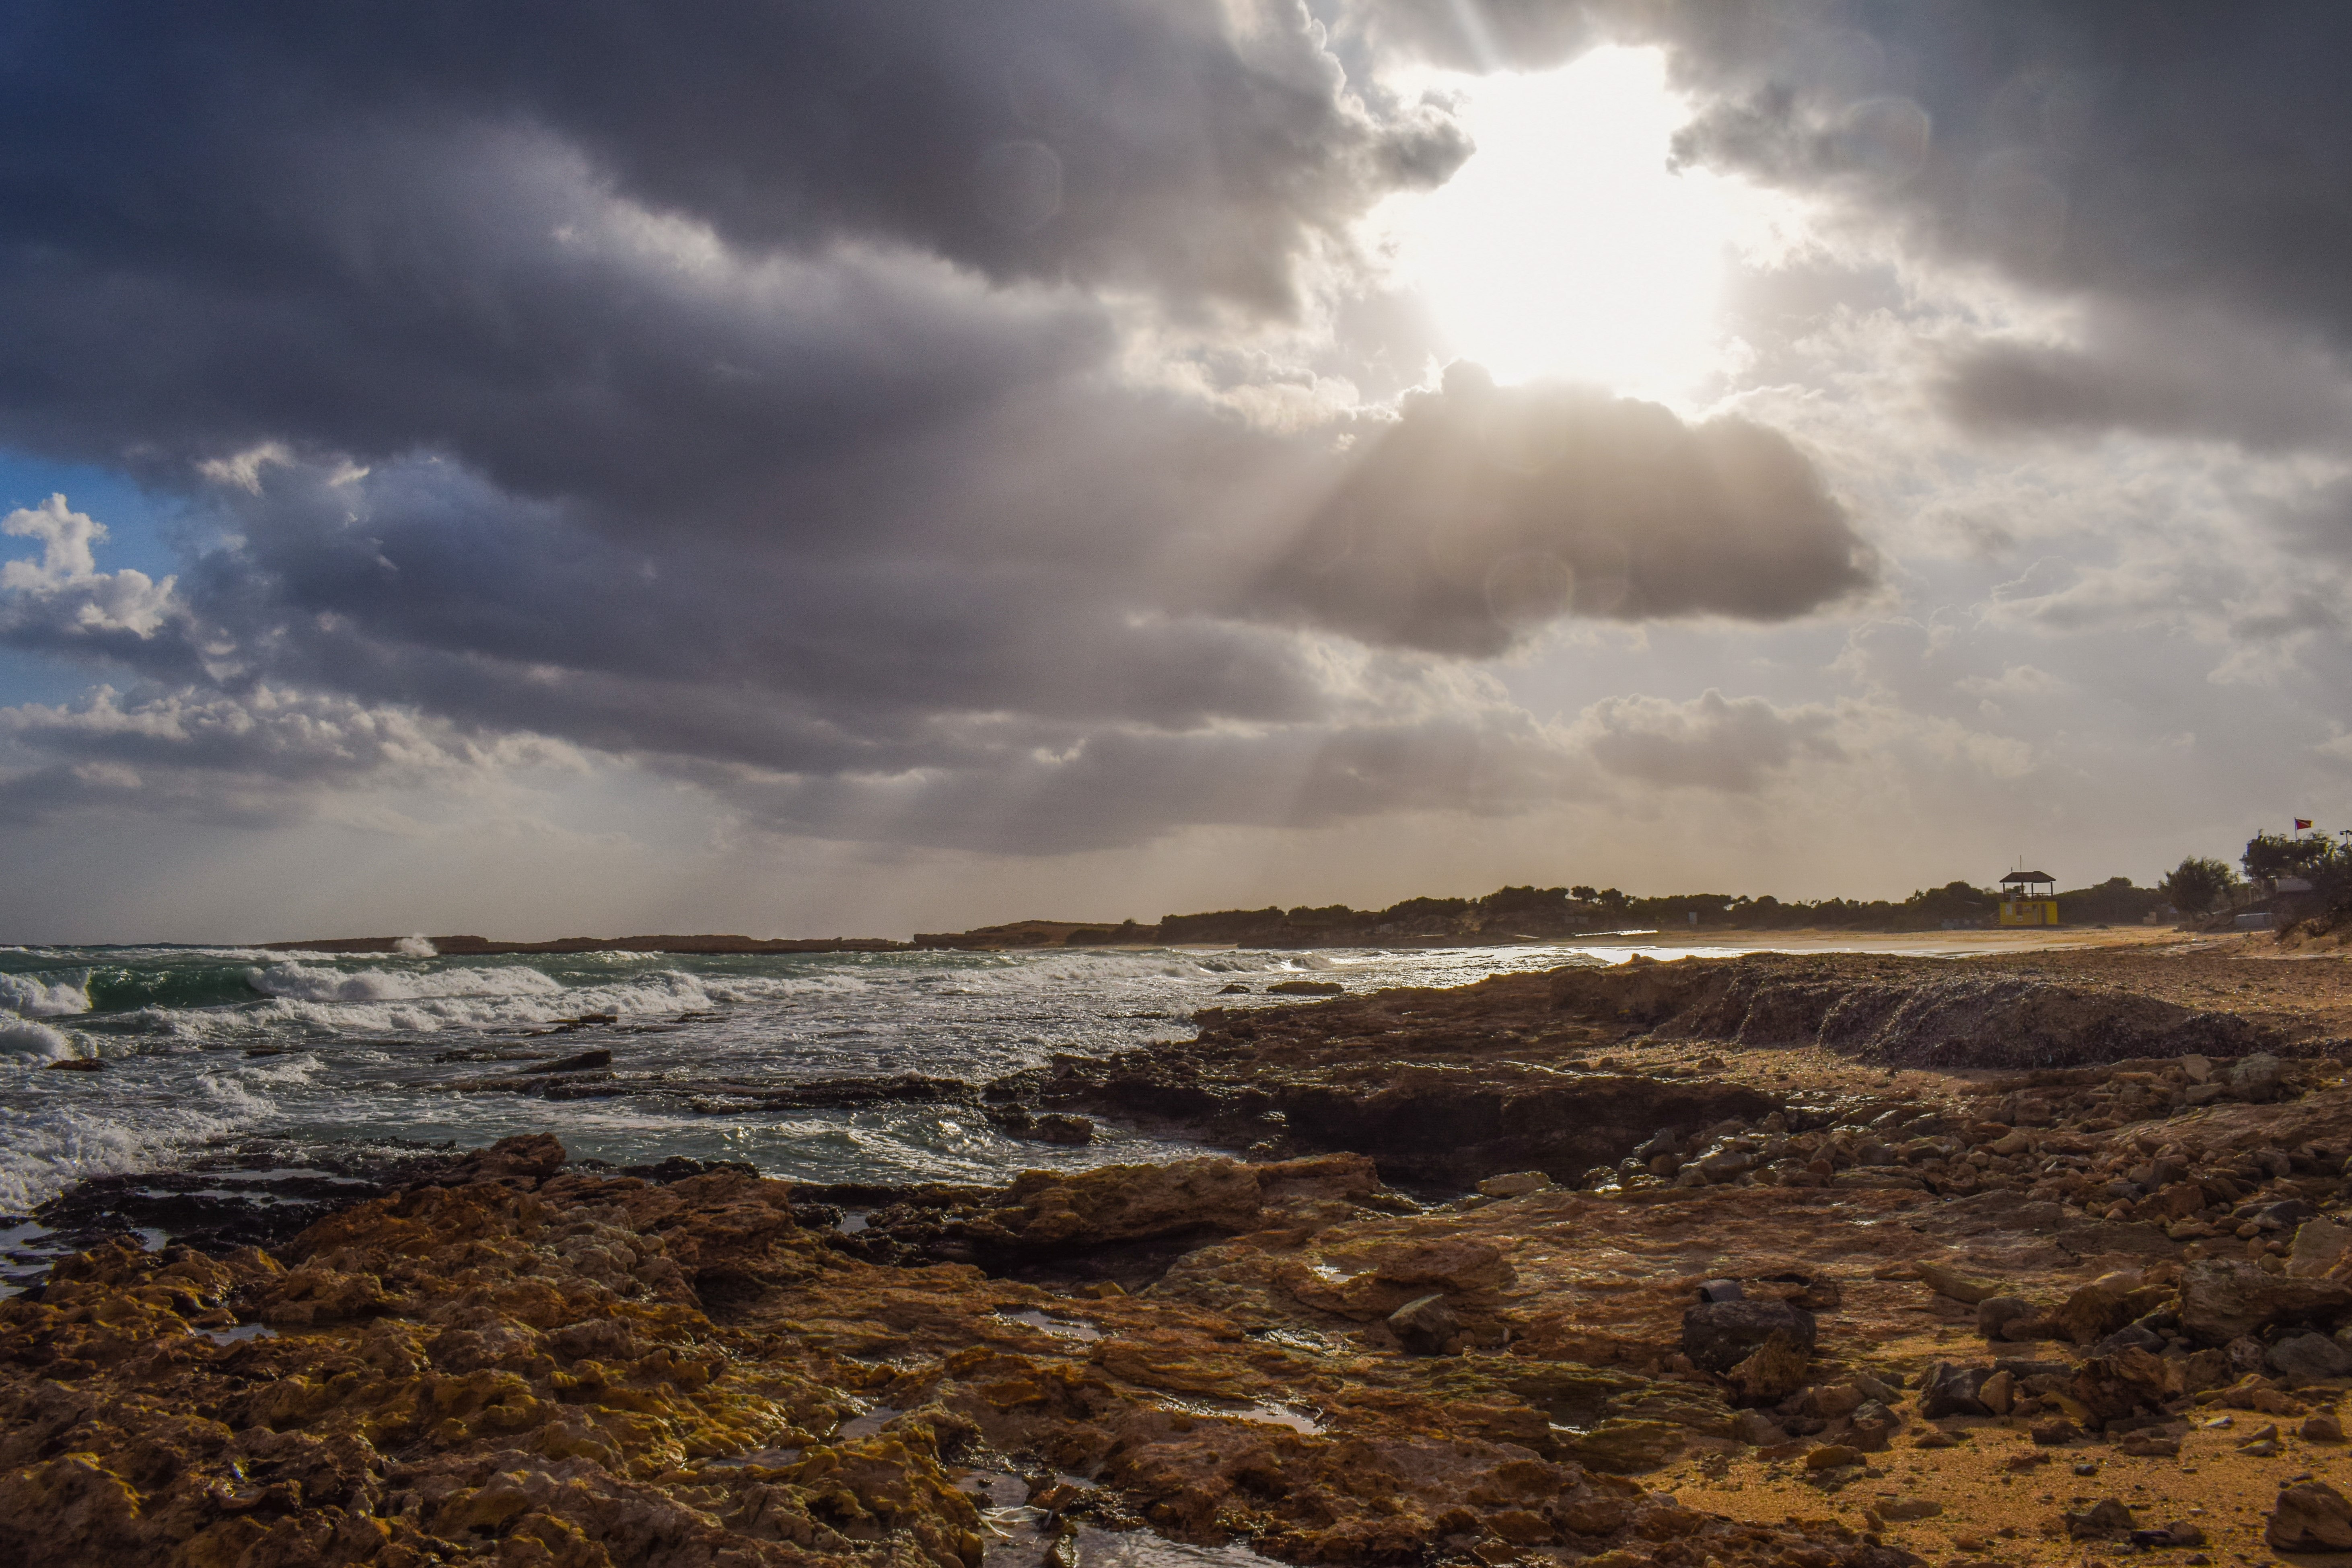
beach, landscape, sea, coast, water, rock, ocean, horizon, light, cloud, sky, sunset, sunlight, shore, wave, wind, atmosphere, tide, evening, inlet, scenic, scenery, storm, cumulus, calm, body of water, headland, clouds, afternoon, loch, cyprus, sunbeam, phenomenon, ayia napa, makronissos, meteorological phenomenon, wind wave, coastal and oceanic landforms